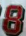
Number: 8